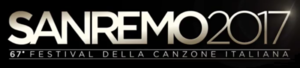
Le soixante-septième Festival de Sanremo a lieu à Sanremo au Théâtre Ariston, du 7 au 11 février 2017, et est diffusée en direct à la télévision sur la Rai 1 et en haute définition sur Rai 1 HD. Pour la troisième fois consécutive, il est présenté par Carlo Conti qui en est aussi, comme les deux années précédentes, le directeur artistique.